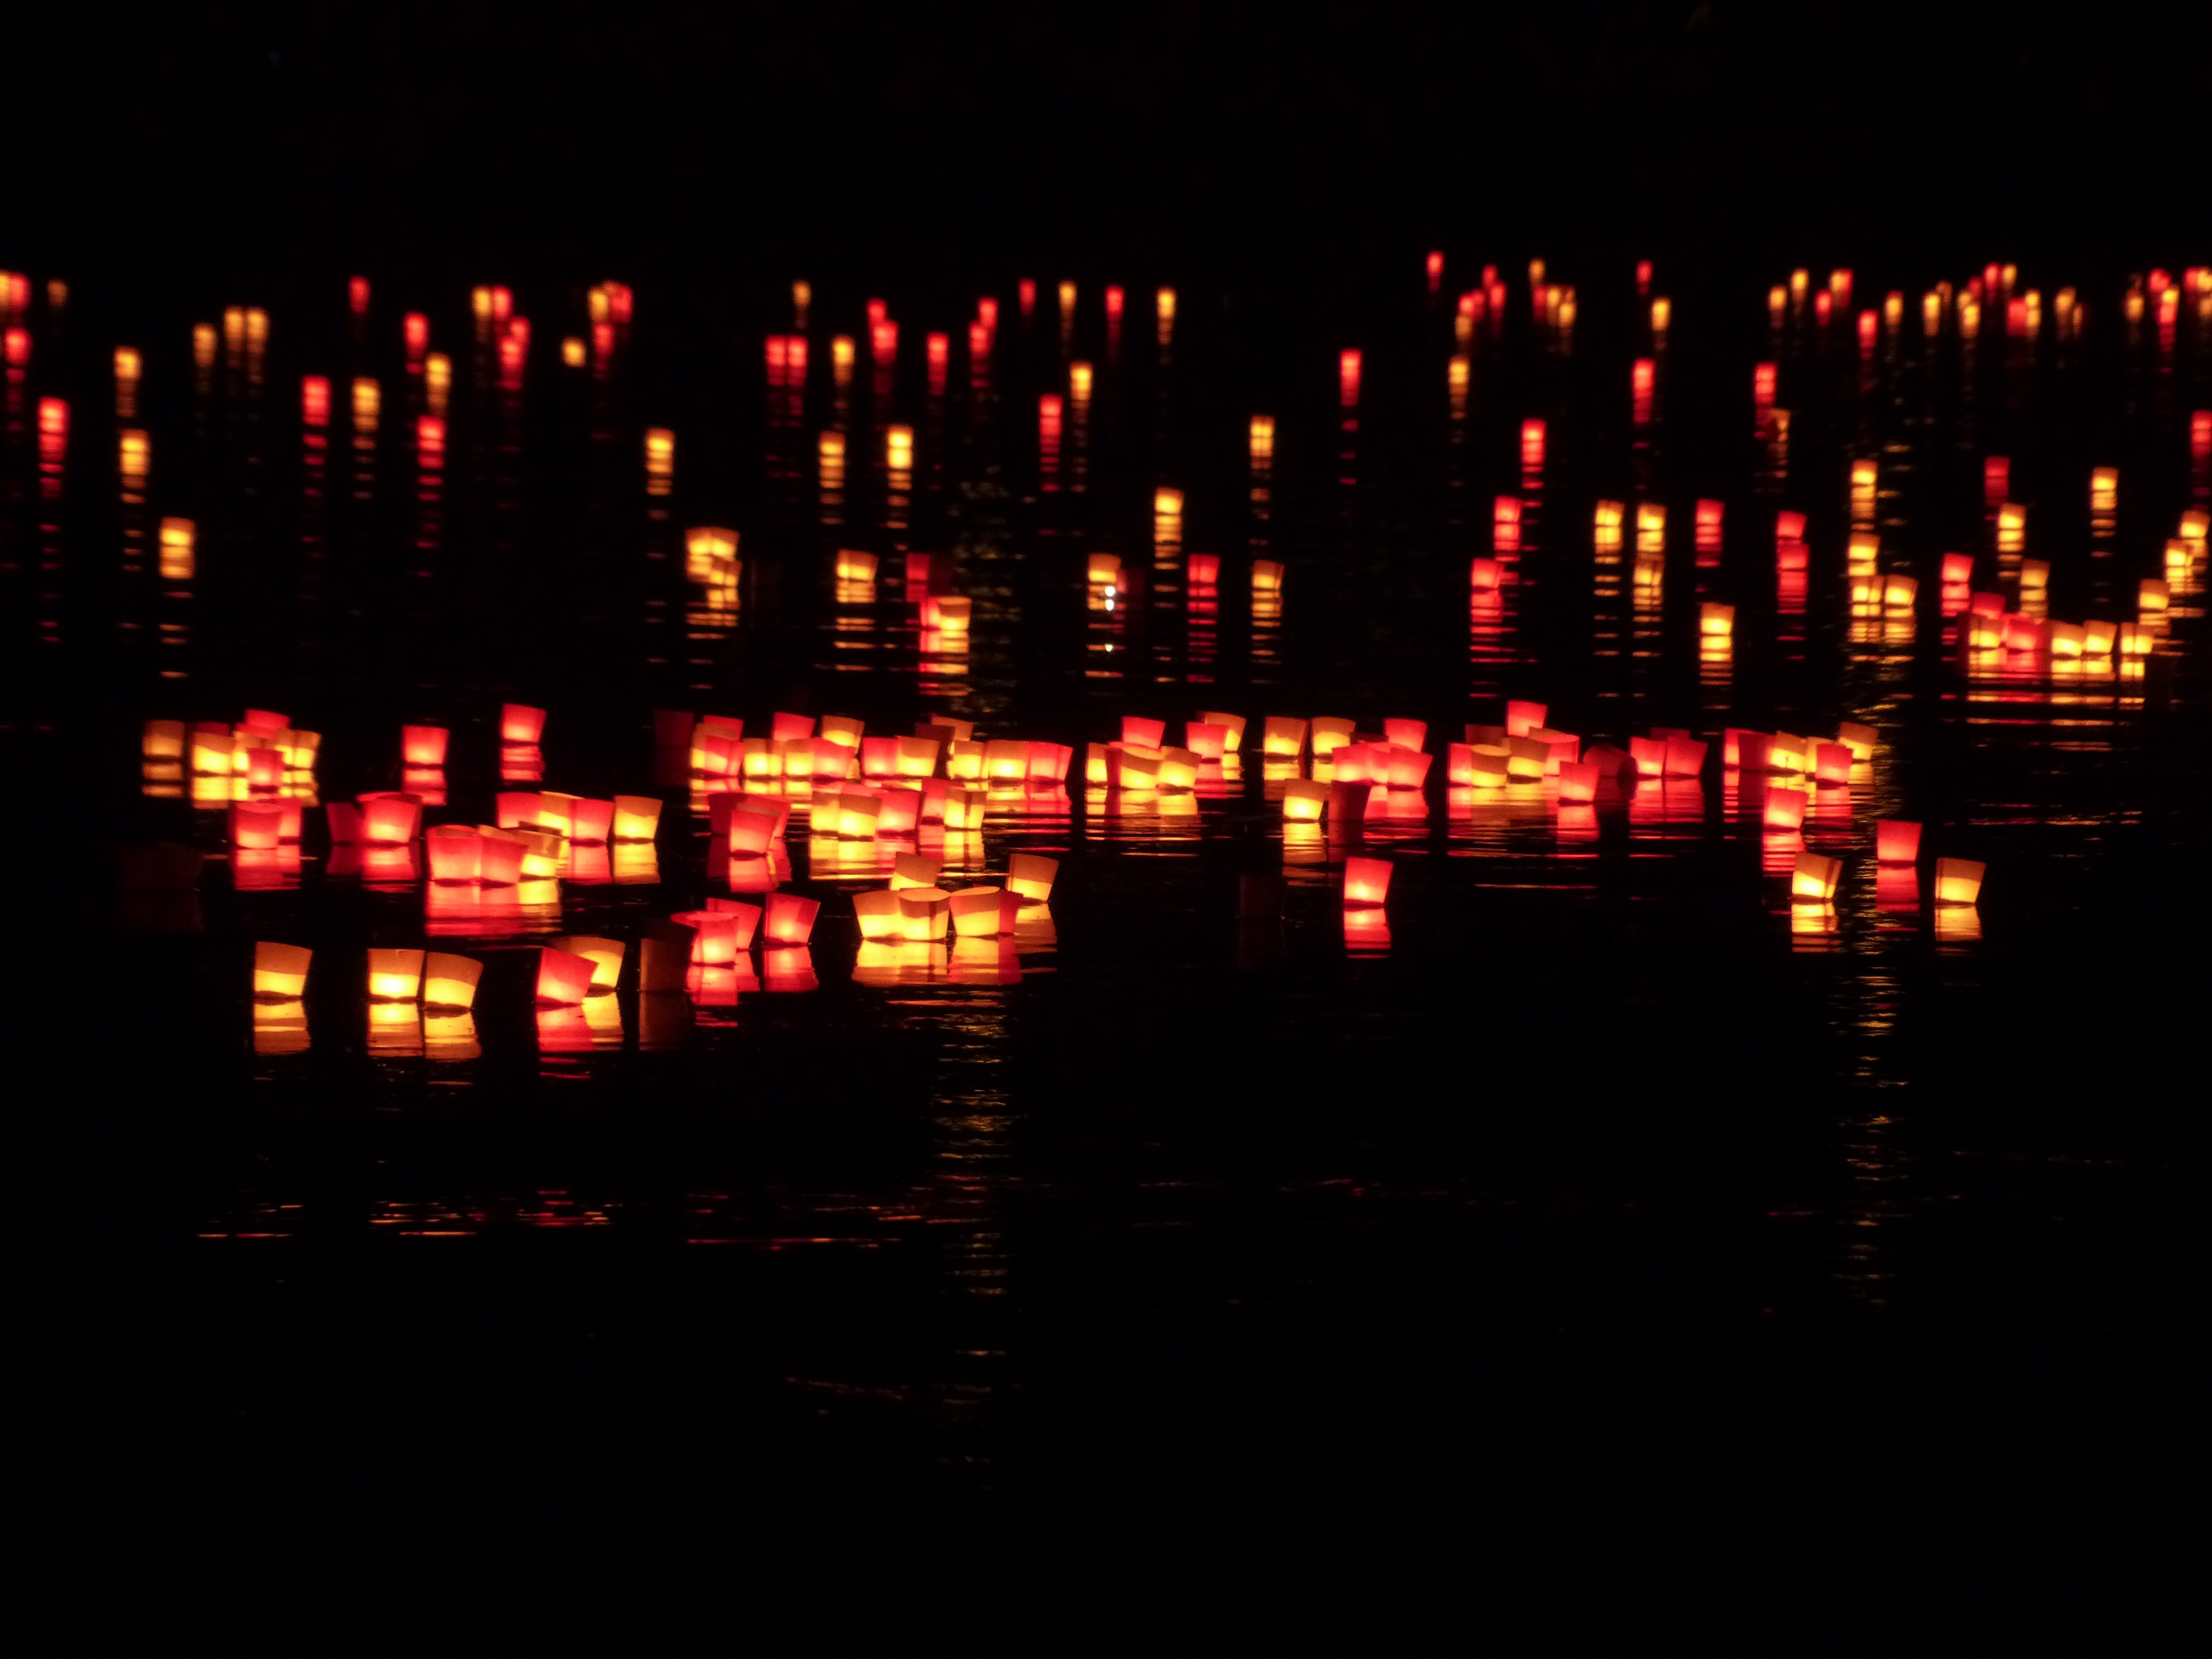
water, light, night, atmosphere, river, swim, love, evening, orange, line, reflection, red, romance, darkness, yellow, lighting, heat, long exposure, font, festival, lights, candles, mood, candlelight, ulm, festival of lights, thousands, floating candles, lights serenade